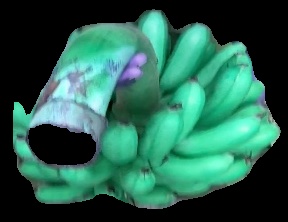
Variety: rasbale
Grade: grade1